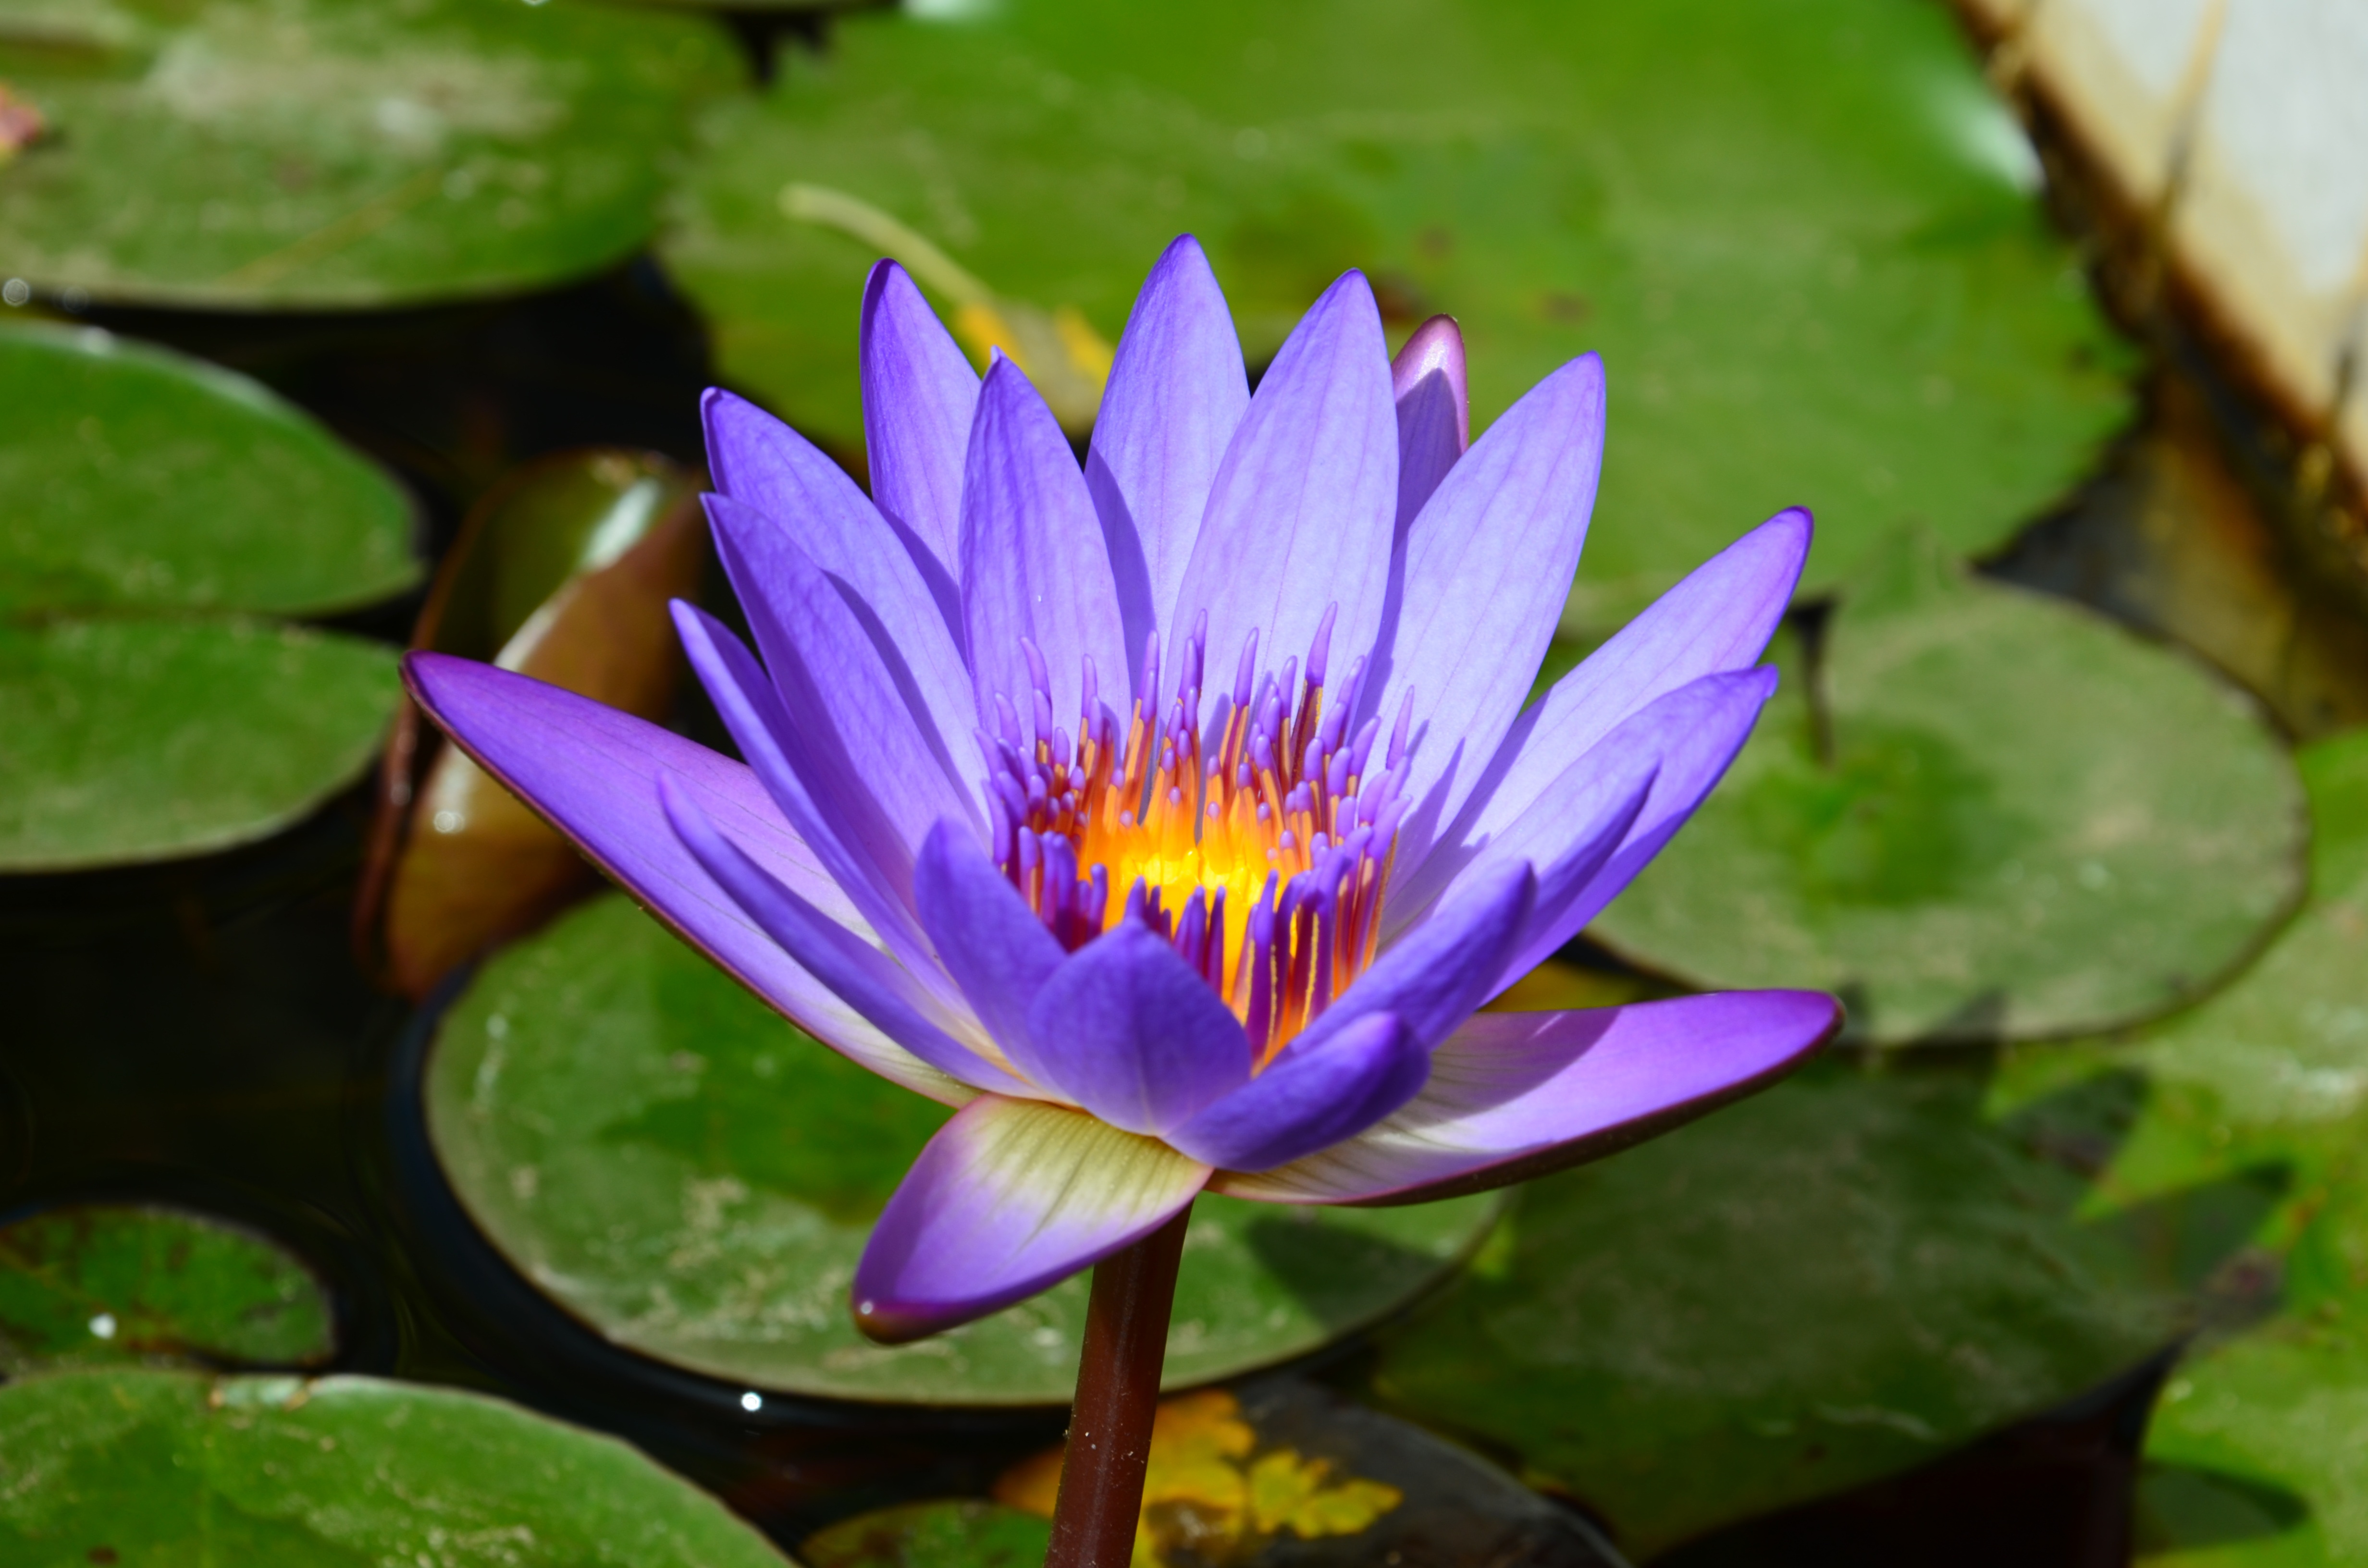
water, nature, blossom, plant, leaf, flower, purple, petal, bloom, pond, asia, botany, sacred lotus, aquatic plant, flora, water lily, wildflower, flowers, close up, lotus, teichplanze, macro photography, flowering plant, pink water lily, land plant, lotus family